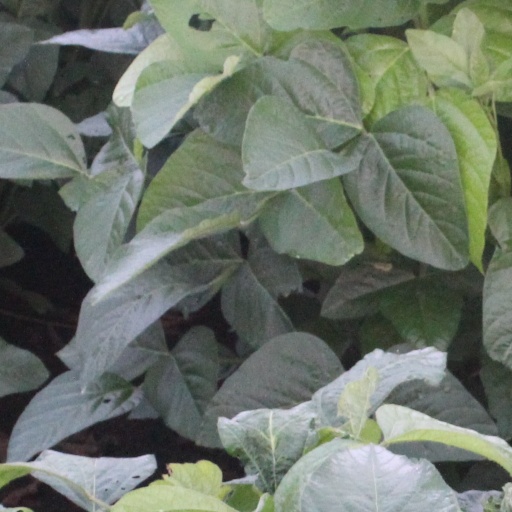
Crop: soybean